I Got You (TV series)

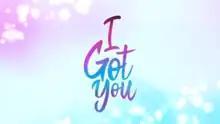
Title card

I Got You is a Philippine romantic comedy television series broadcast by TV5. Directed by Dan Villegas, it stars Beauty Gonzalez, RK Bagatsing, and Jane Oineza. It aired on the network's Sunday afternoon block from October 18, 2020 to January 10, 2021. In June 2021, the show became available on Brightlight Productions programming affiliate ABS-CBN's streaming platform iWantTFC and worldwide via The Filipino Channel.